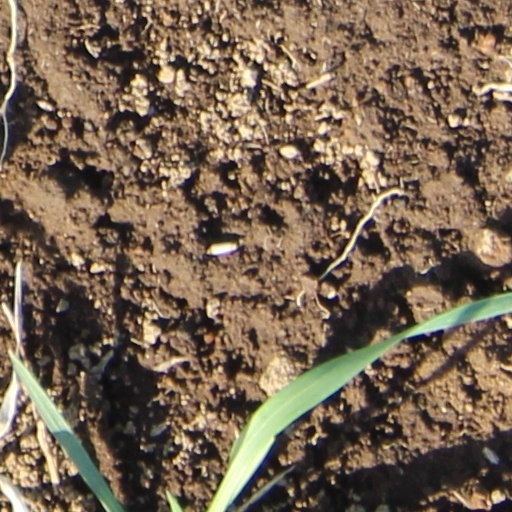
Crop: wheat